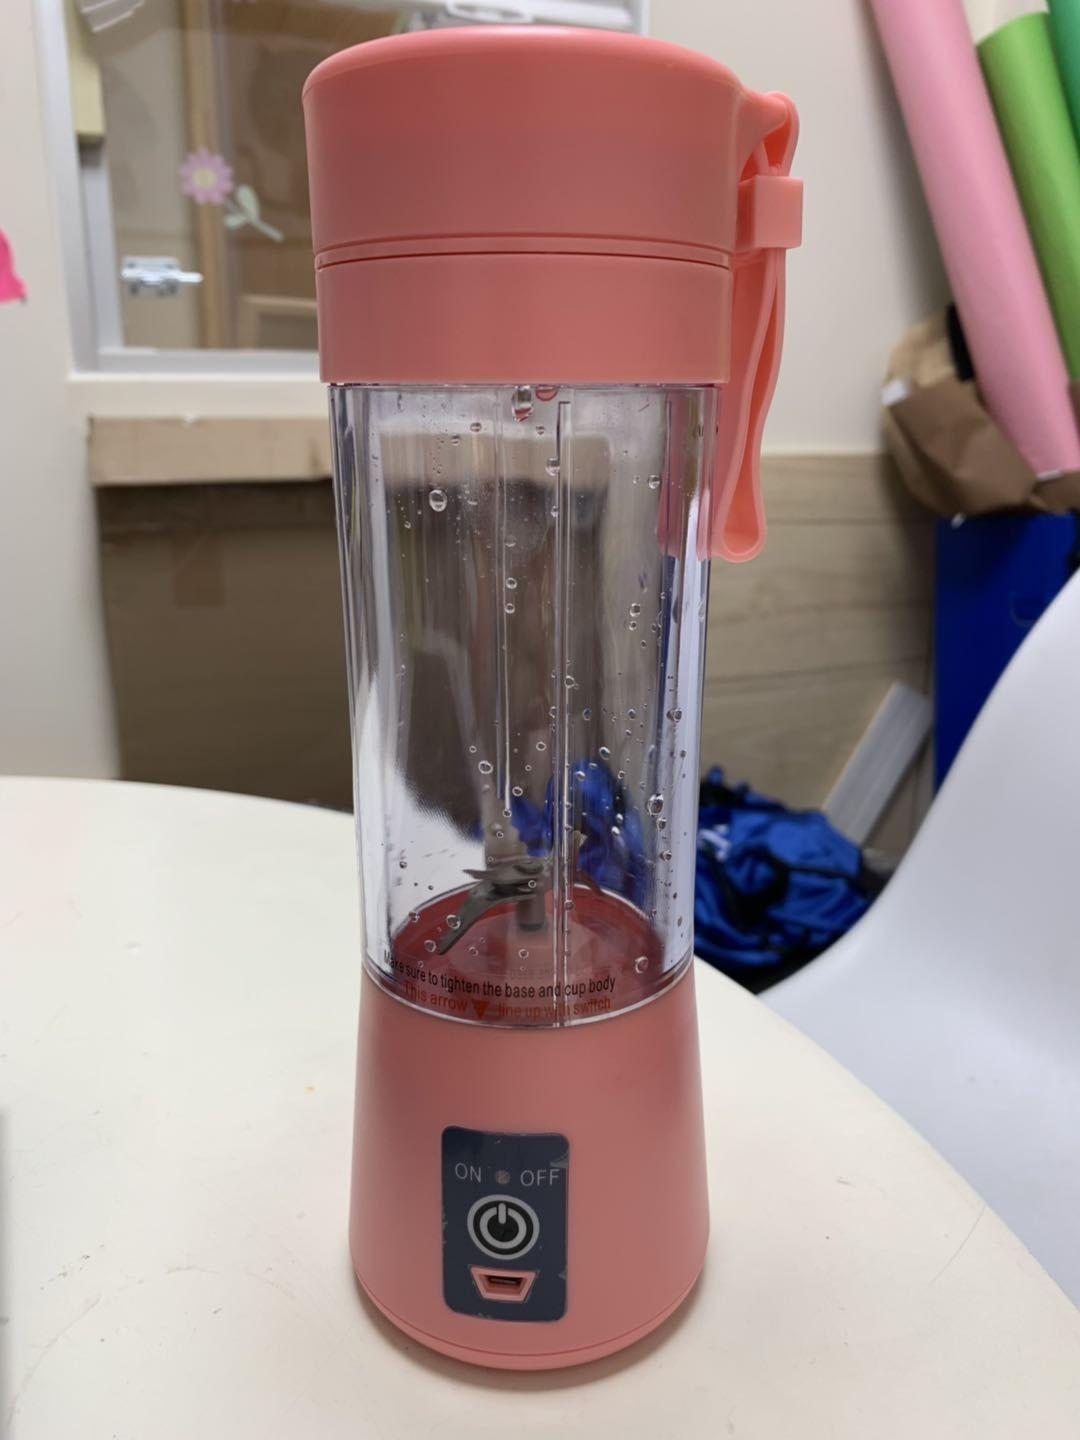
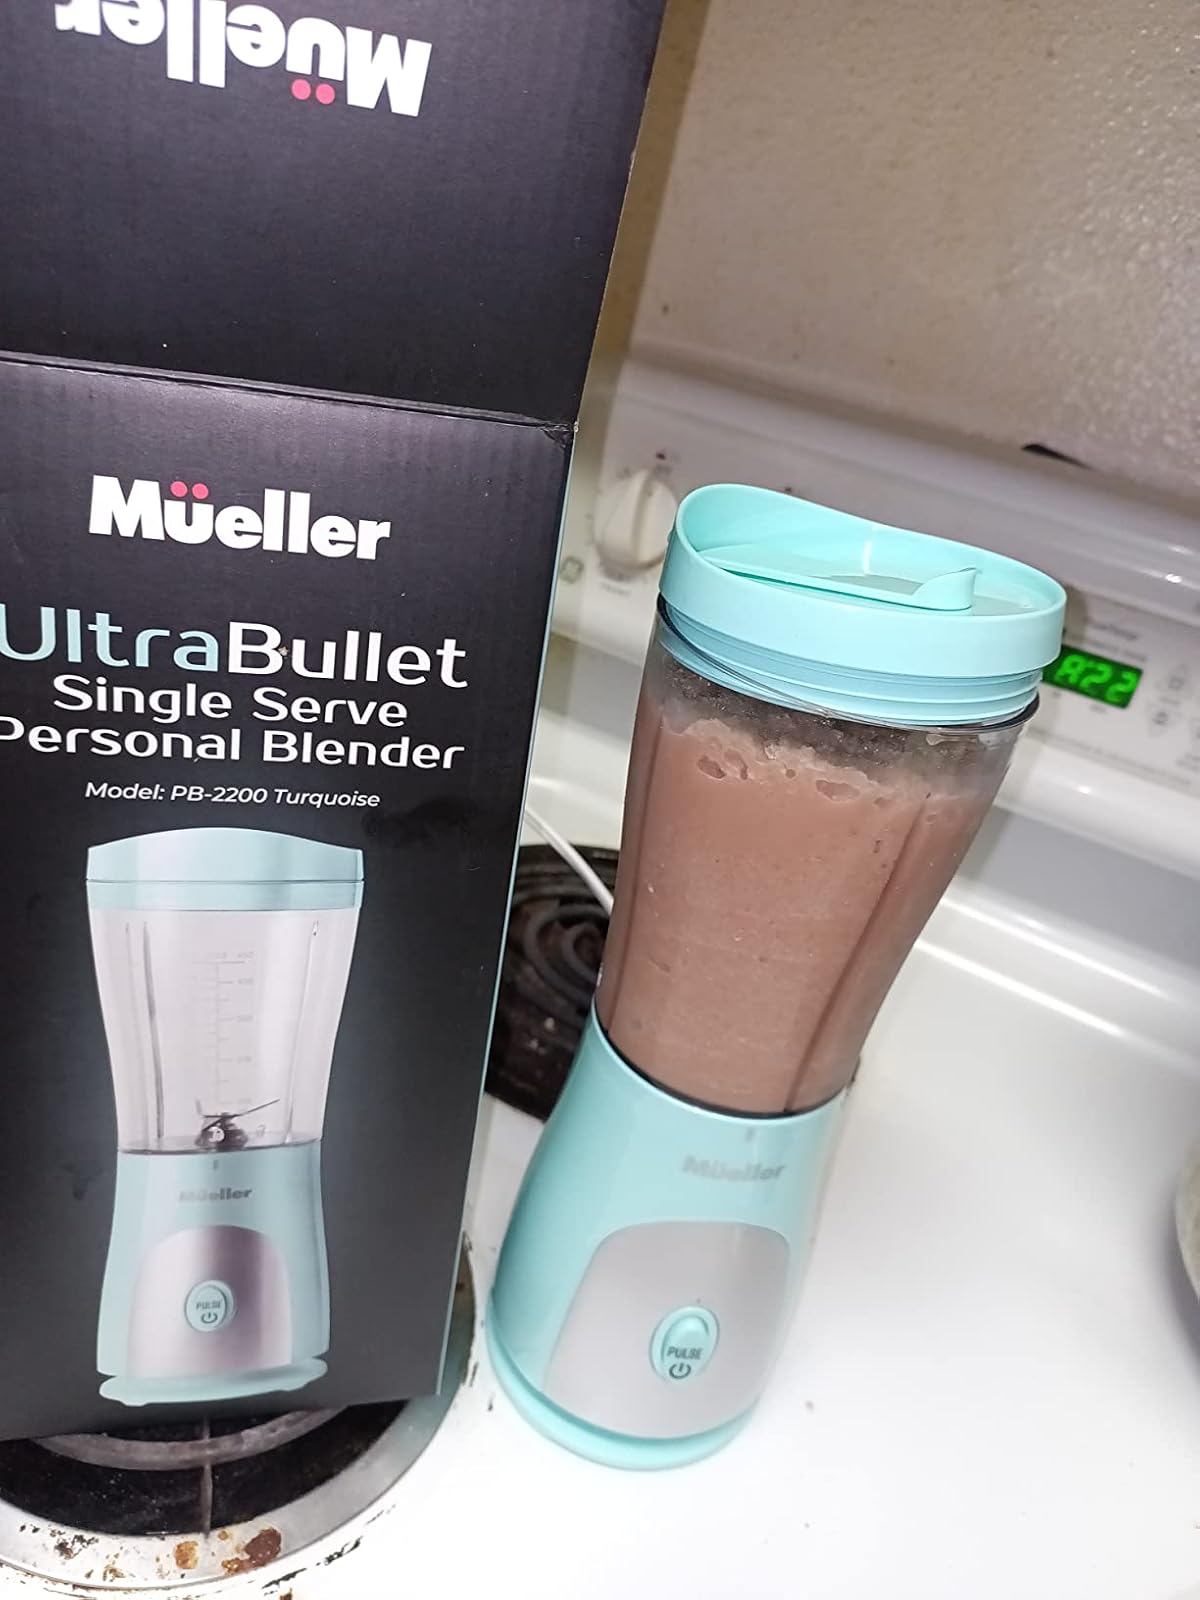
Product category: items_blender
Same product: no